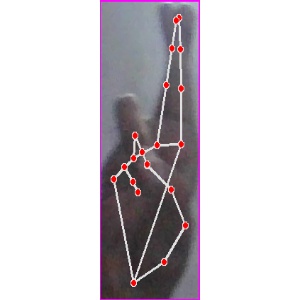
अक्षर: र